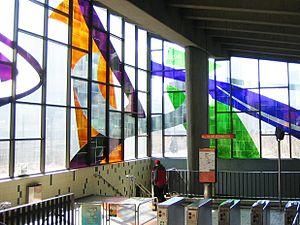
Marcelle Ferron, née le 29 janvier 1924 à Louiseville et décédée le 19 novembre 2001 à Montréal, est une artiste peintre québécoise. Figure importante sur la scène de l’art contemporain du Québec, elle s'est spécialisée au cours de sa carrière dans le vitrail.